North Sea Empire

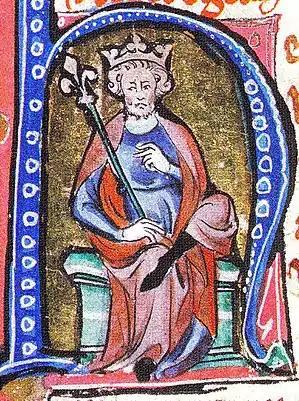
Cnut the Great

King Harald died childless in 1018 or 1019, leaving the country without a king. Cnut was his brother's heir and went to Denmark in 1019 to claim it. While there he sent his subjects in England a letter saying he was abroad to avert an unspecified "danger", and he only returned to quell incipient rebellions. One Danish chronicle states that the Danes had previously deposed Harald in favour of Cnut, then brought back Harald because of Cnut's frequent absences, until Cnut finally became king permanently after his brother's death.